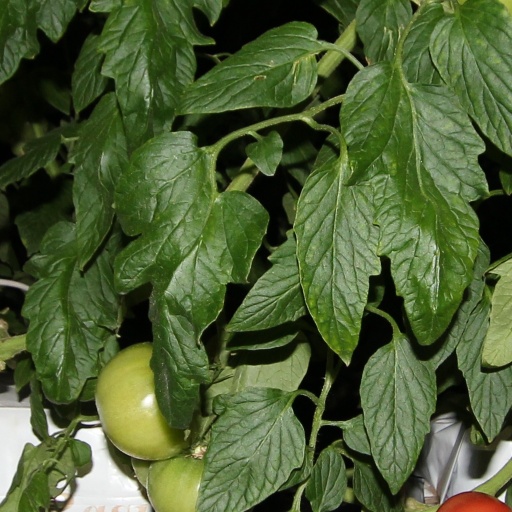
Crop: tomato